A. R. Kennedy

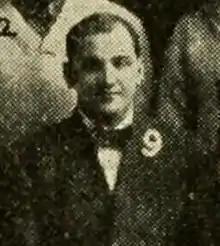
Kennedy pictured, , with the Kansas football team

Albert Rutherford Kennedy (October 24, 1876 – September 5, 1969) was an American college football player and coach. He played football at both the University of Kansas for three seasons, from 1895 to 1897, including one as team captain, and at the University of Pennsylvania, for one season in 1899. Kennedy also played one year of professional football immediately after graduating from Penn. During this time he played in the first professional football game ever played in Madison Square Garden which was also the first indoor professional football game ever played. After his one and only year of playing professionally, he returned to his home state of Kansas and coached football at Washburn University (1903, 1916–1917), at the University of Kansas (1904–1910), and at the Haskell Institute—now known as Haskell Indian Nations University (1911–1915), compiling a career record of 95–36–10. His 52 wins with the Kansas Jayhawks football team are the most in the program's history. He remains, as of 2024, the last coach to lead the Jayhawks to a perfect season.